Thermos (Aetolia)

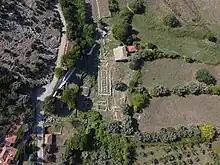
The temple from the air

Thermos was already an important regional centre in the prehistoric period: a long apsidal building (with one rounded end: "Megaron A"), elliptical and square houses with finds of pottery in the Middle Helladic tradition together with imports of high quality Mycenaean pottery can all be dated to the Late Helladic IIA period c. 1500 BC. This settlement continued to flourish throughout the Mycenaean period, even after the destruction of the Mycenaean palaces (LH IIIC, 1200–1100 BC) when a fine "krater" (large bowl) decorated with warriors in the same style as the well-known Warrior Vase found by Heinrich Schliemann at Mycenae was brought to the site.